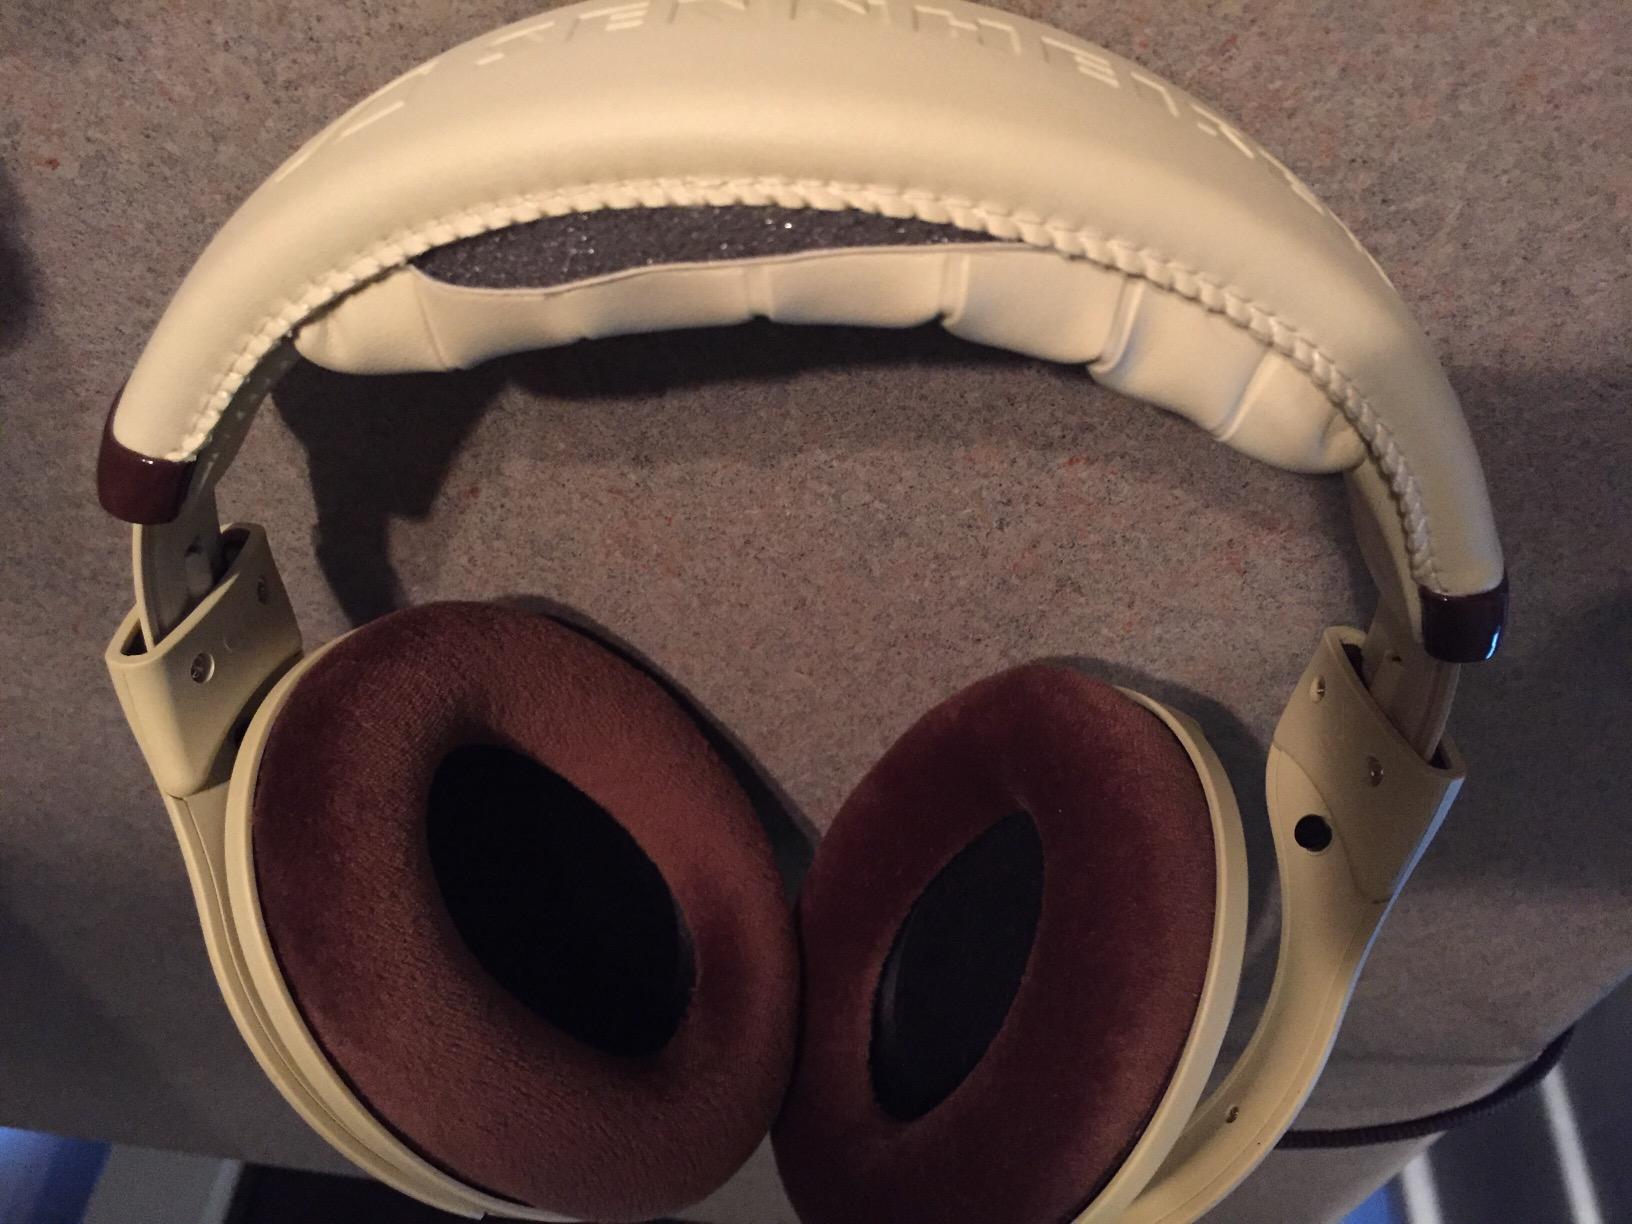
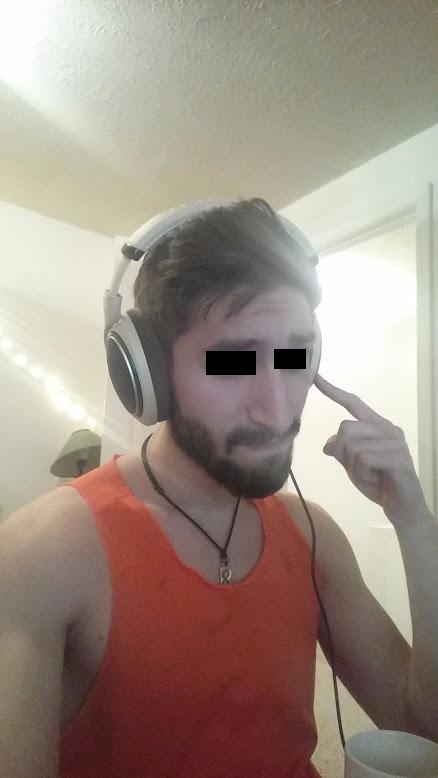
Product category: headphones
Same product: yes